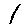
Label: 1